UD Condor

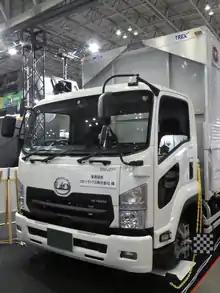
The fifth generation Condor is a rebadged Isuzu Forward.

On 28 July 2017, as part of its transition from UD Trucks to Isuzu, the fifth generation Condor was introduced. It is now a rebadged version of the Isuzu Forward, with unique front fascia and new cab.